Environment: real
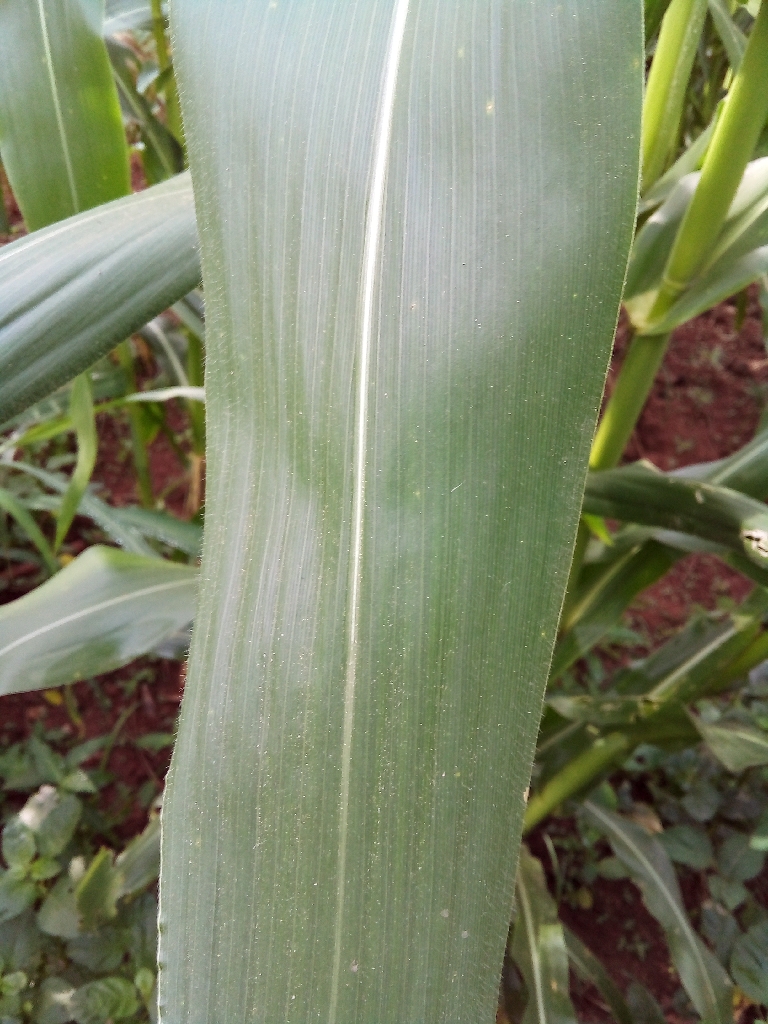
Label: healthy